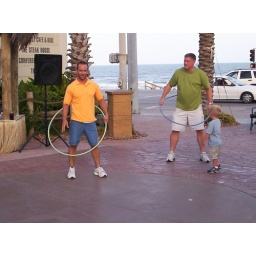
son in laws hula hoop Galveston 05